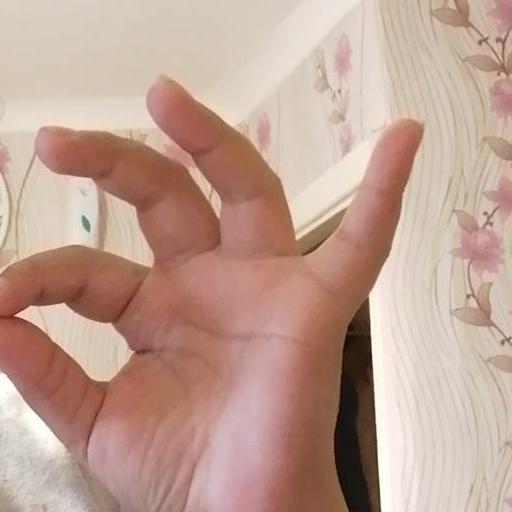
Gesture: ok